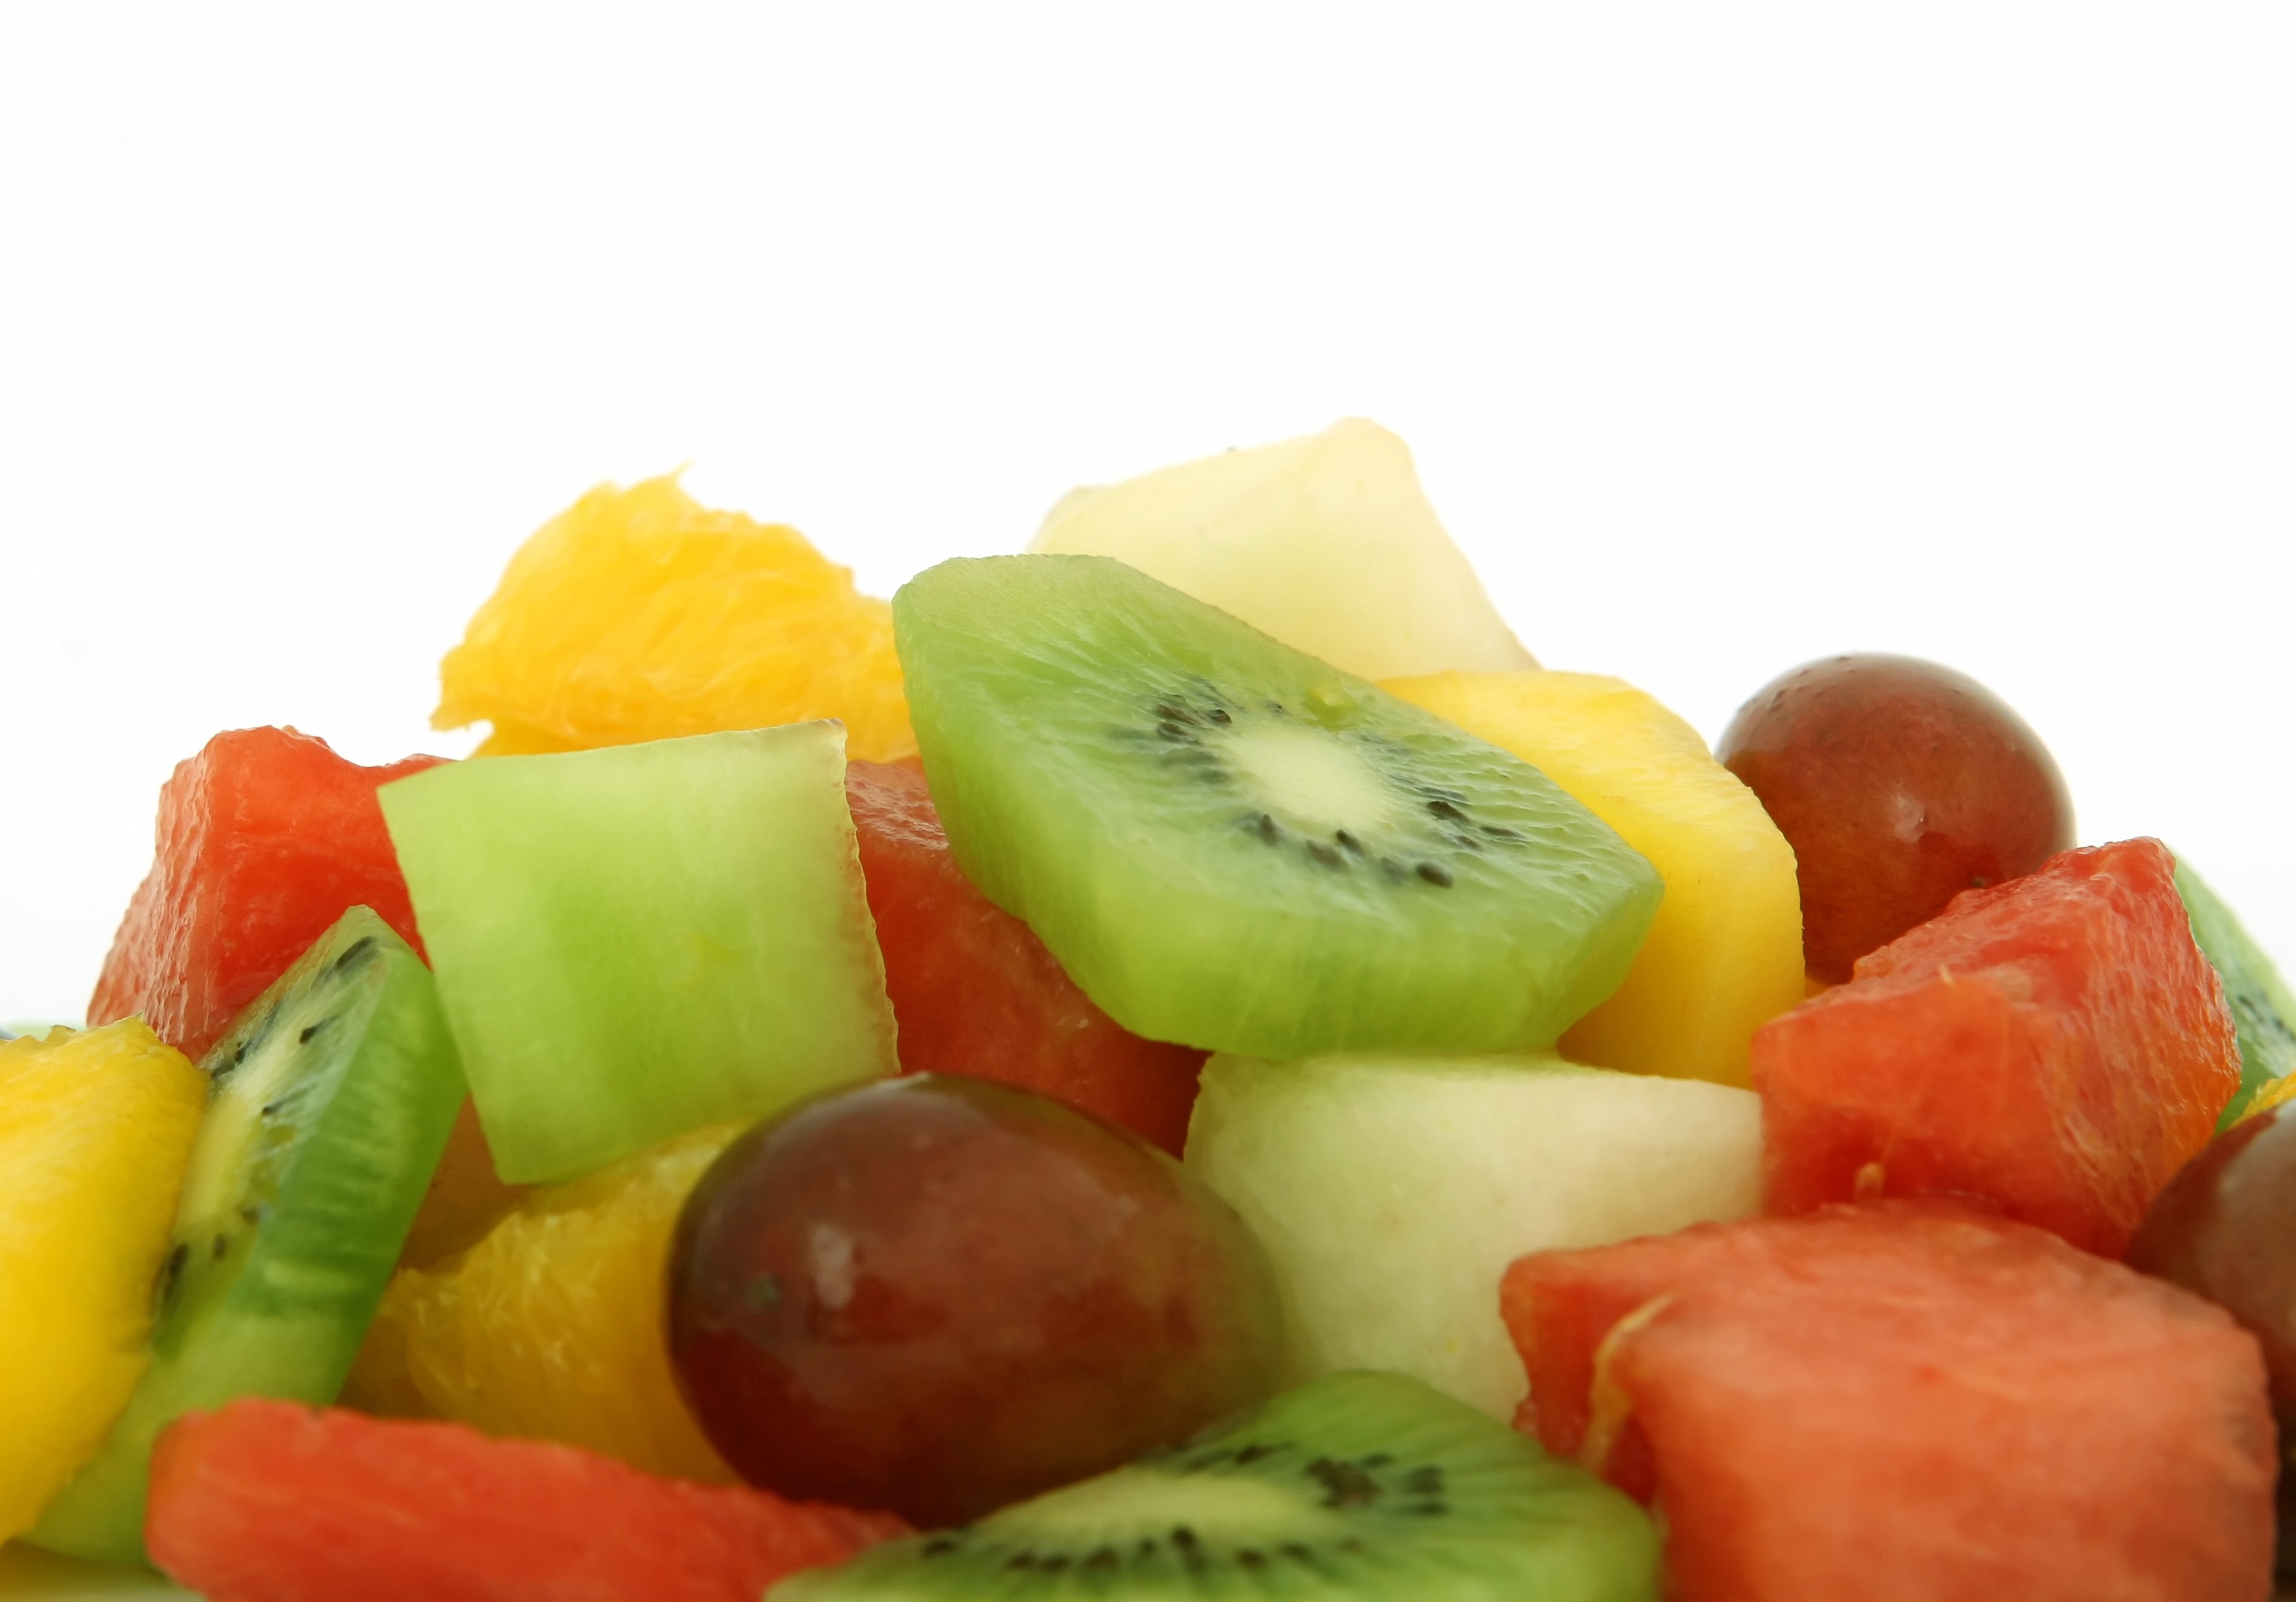
water, plant, fruit, purple, restaurant, home, isolated, vacation, orange, dish, meal, food, salad, green, red, flavour, produce, vegetable, color, macro, natural, holiday, fresh, colorful, yellow, closeup, lifestyle, breakfast, healthy, snack, watermelon, lunch, cuisine, health, lemon, cocktail, life, lime, kiwi, colour, garnish, nutrition, mango, peach, party, grapes, vegetarian, passion, still, good, slim, diet, starter, melon, ingredients, flavor, flowering plant, land plant, wholesome